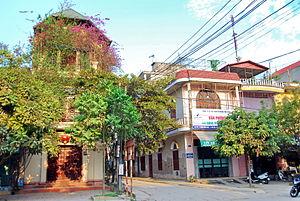
Thanh Hóa est une ville du nord du Vietnam, capitale de la province de Thanh Hóa. Elle se trouve au sud du delta du Fleuve Rouge, à environ 137 km de Hanoï, au sud du fleuve Ma, près de son embouchure.